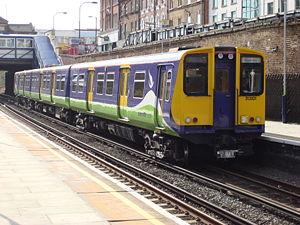
Silverlink est une concession ferroviaire régionale dans le système ferroviaire britannique, comprenant des lignes au nord de Londres et de Londres à Northampton. Silverlink est une filiale du groupe National Express.